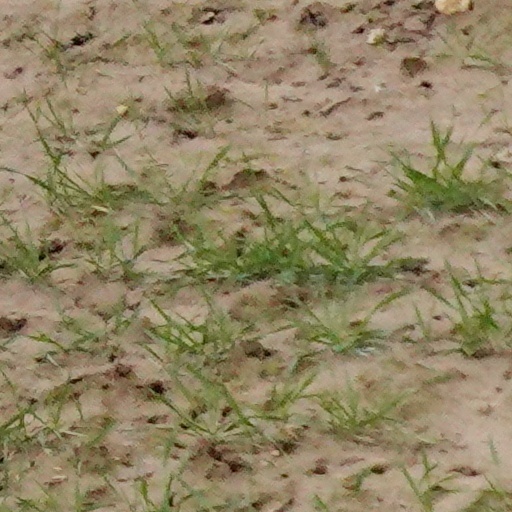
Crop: wheat